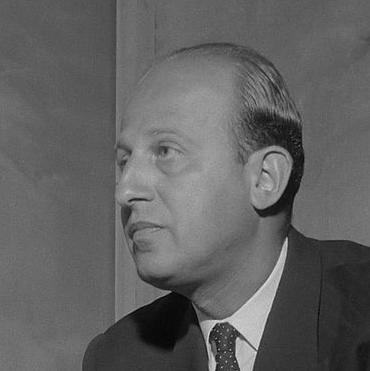
Age: 35